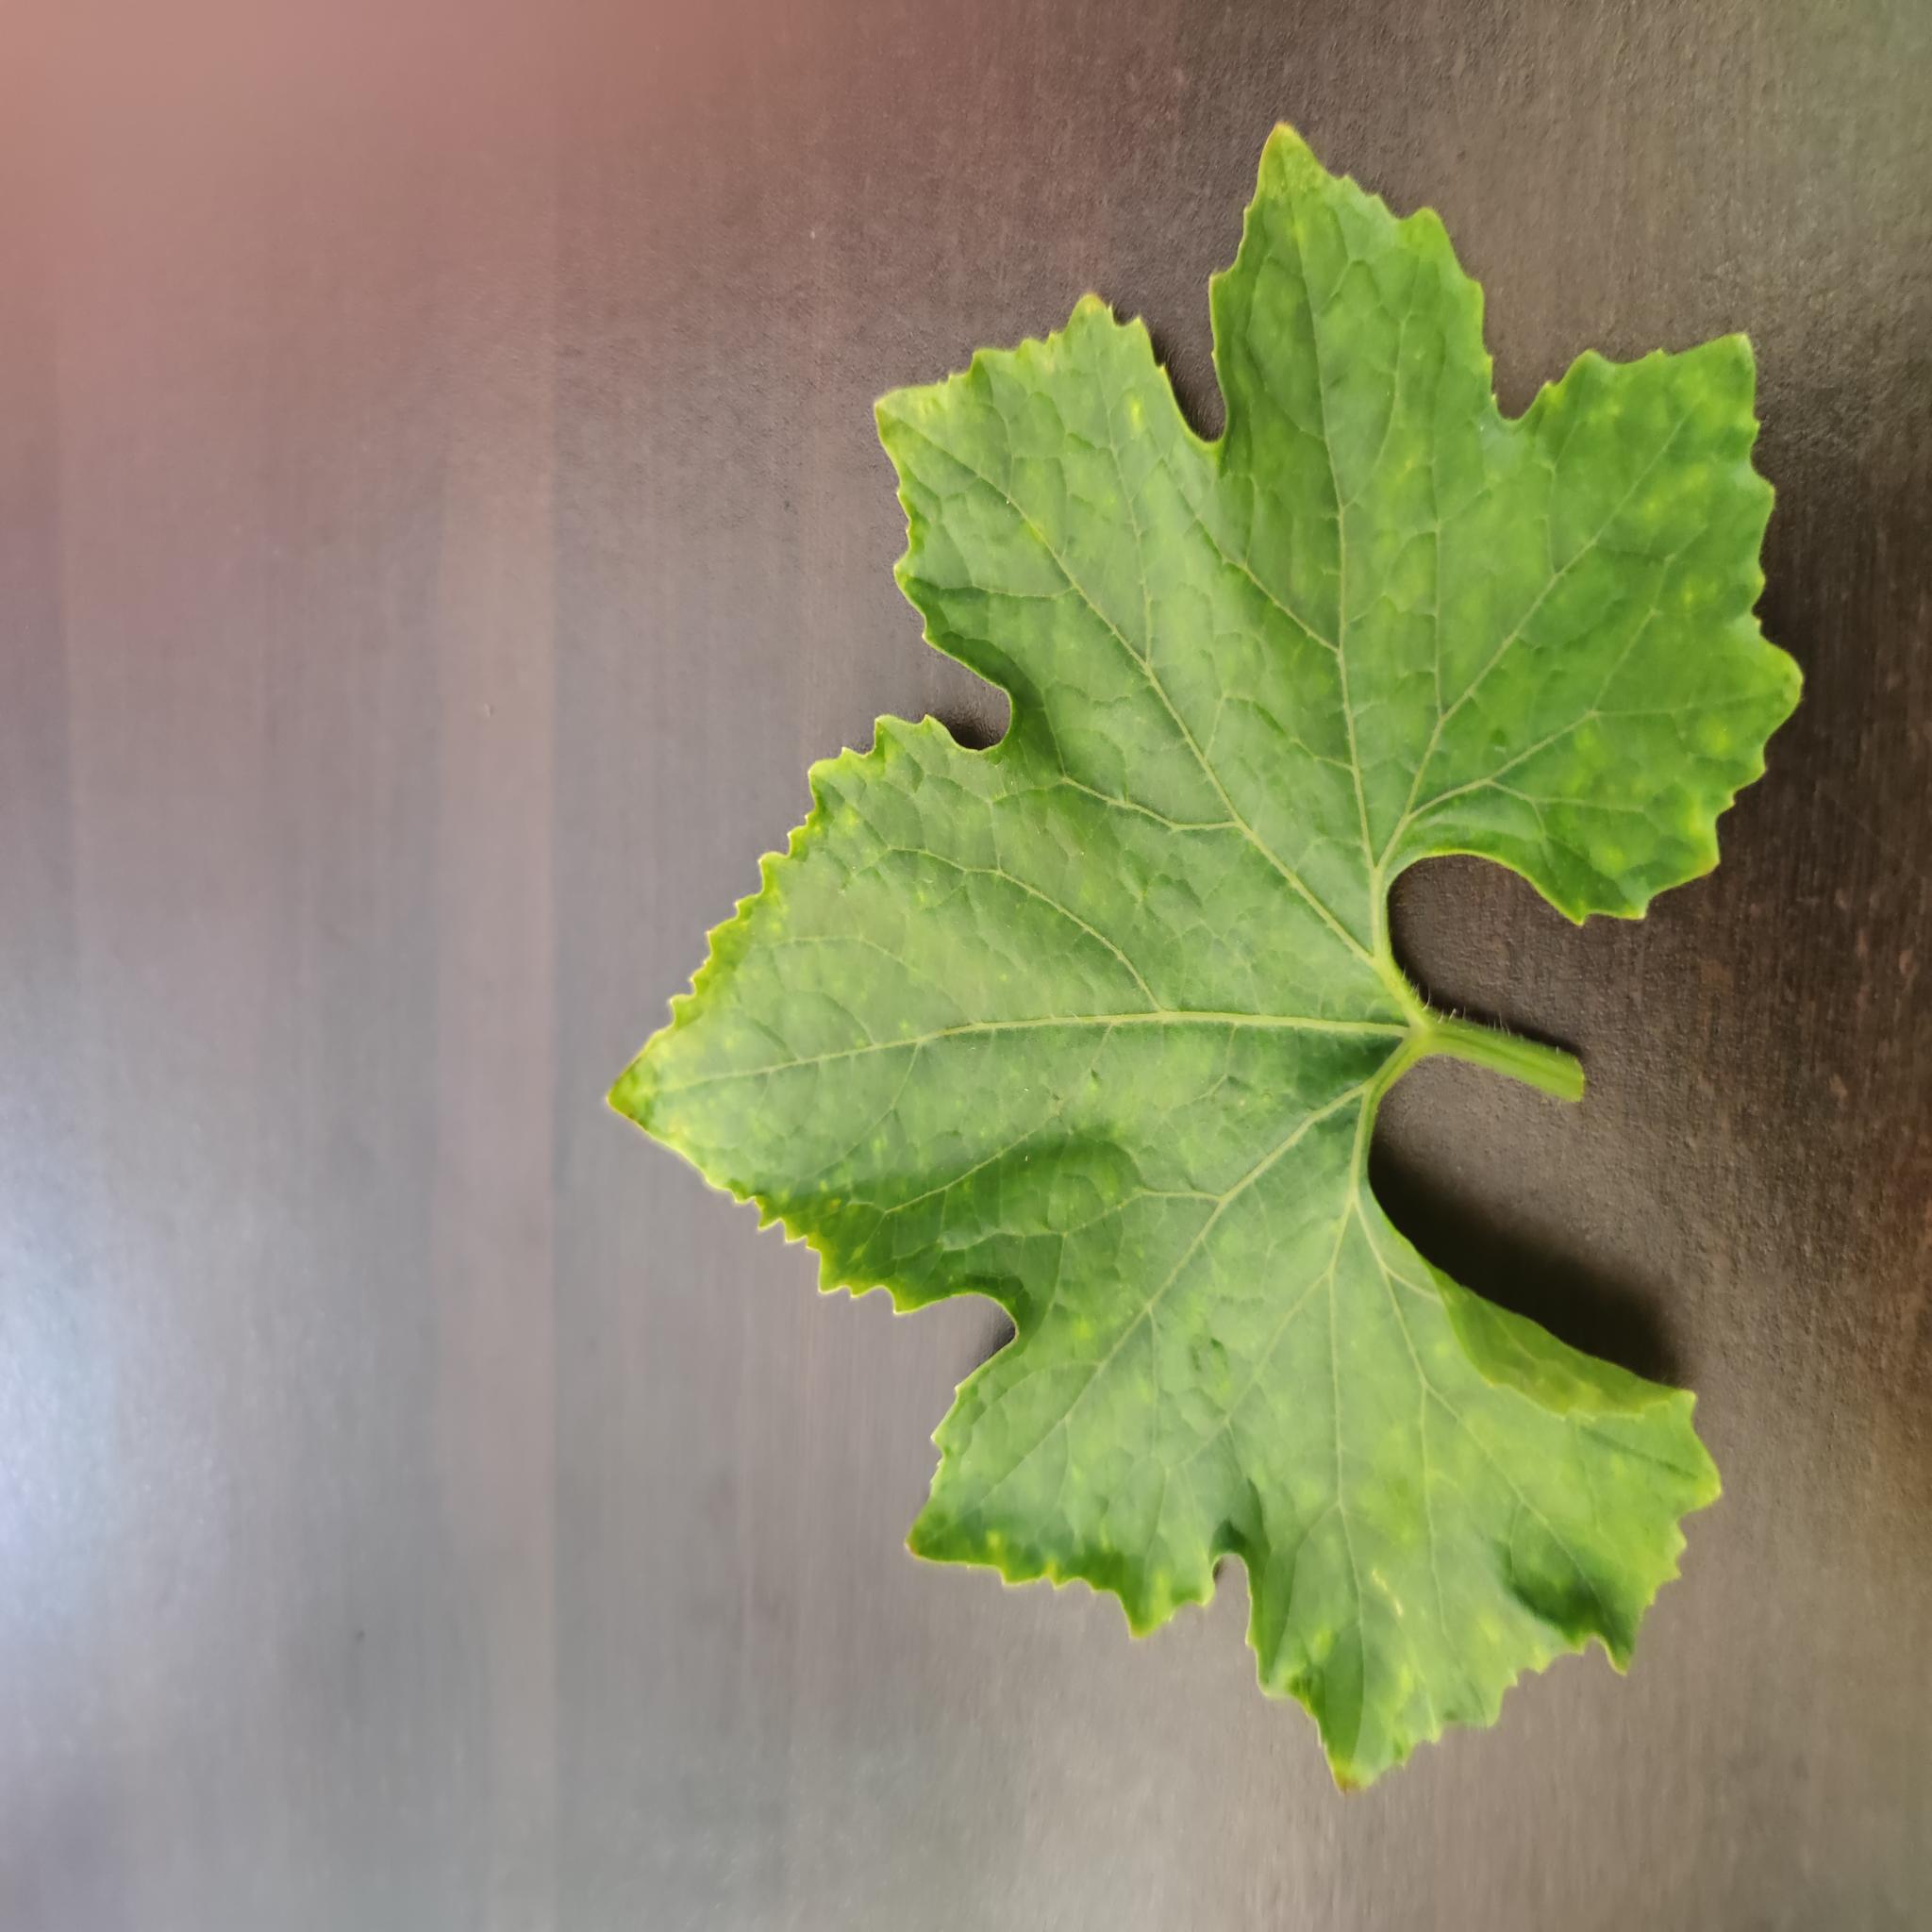
Label: Healthy